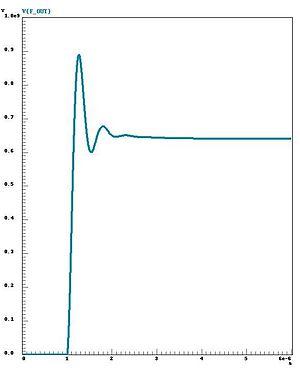
Une boucle à phase asservie, ou boucle à verrouillage de phase ou BVP, est un montage électronique permettant d'asservir la phase ou la fréquence de sortie d'un système sur la phase ou la fréquence du signal d'entrée. Elle peut aussi asservir une fréquence de sortie sur un multiple de la fréquence d'entrée.